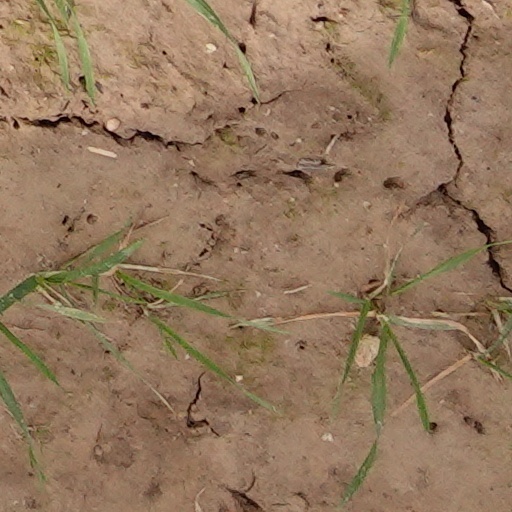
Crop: wheat